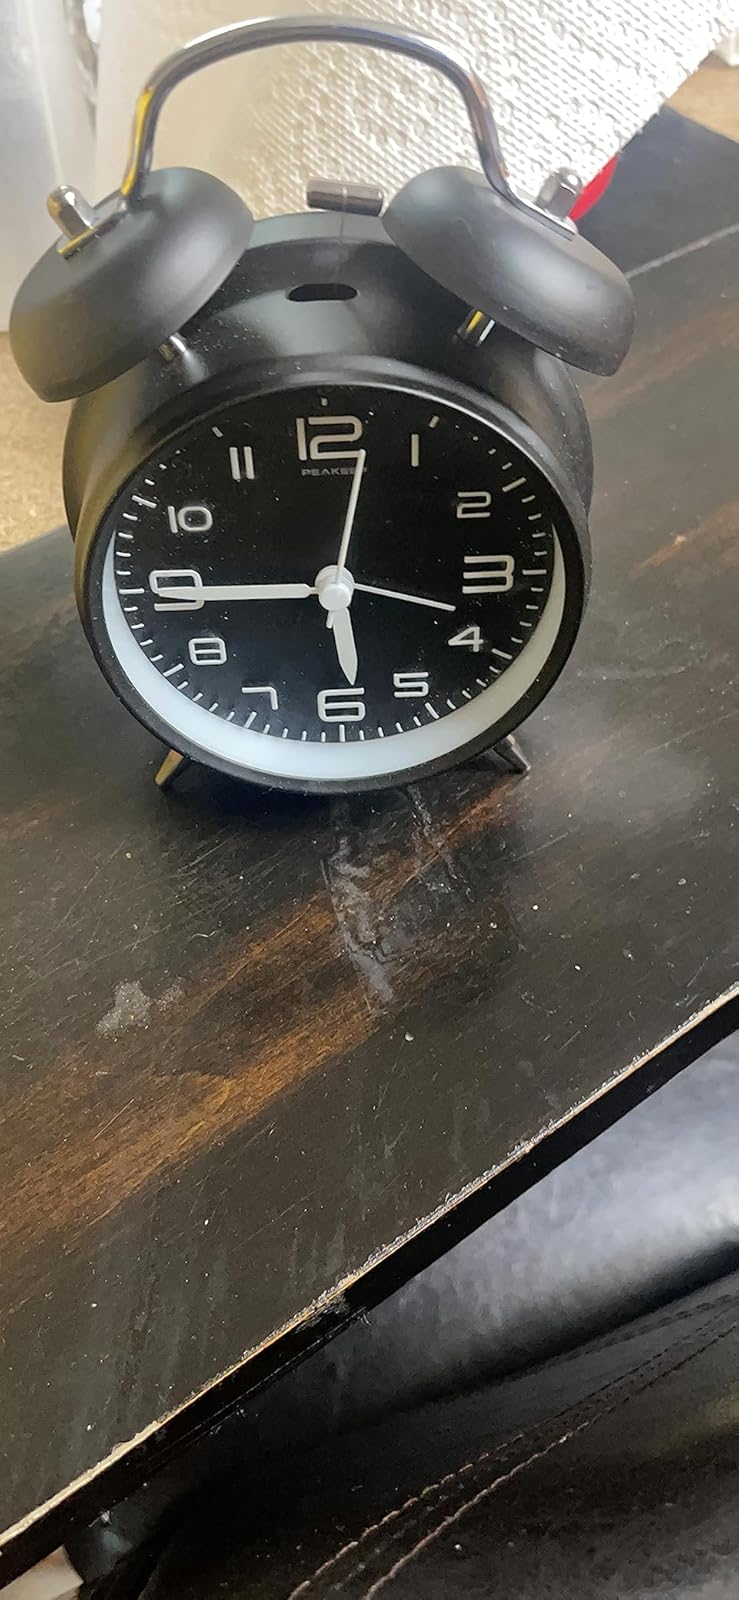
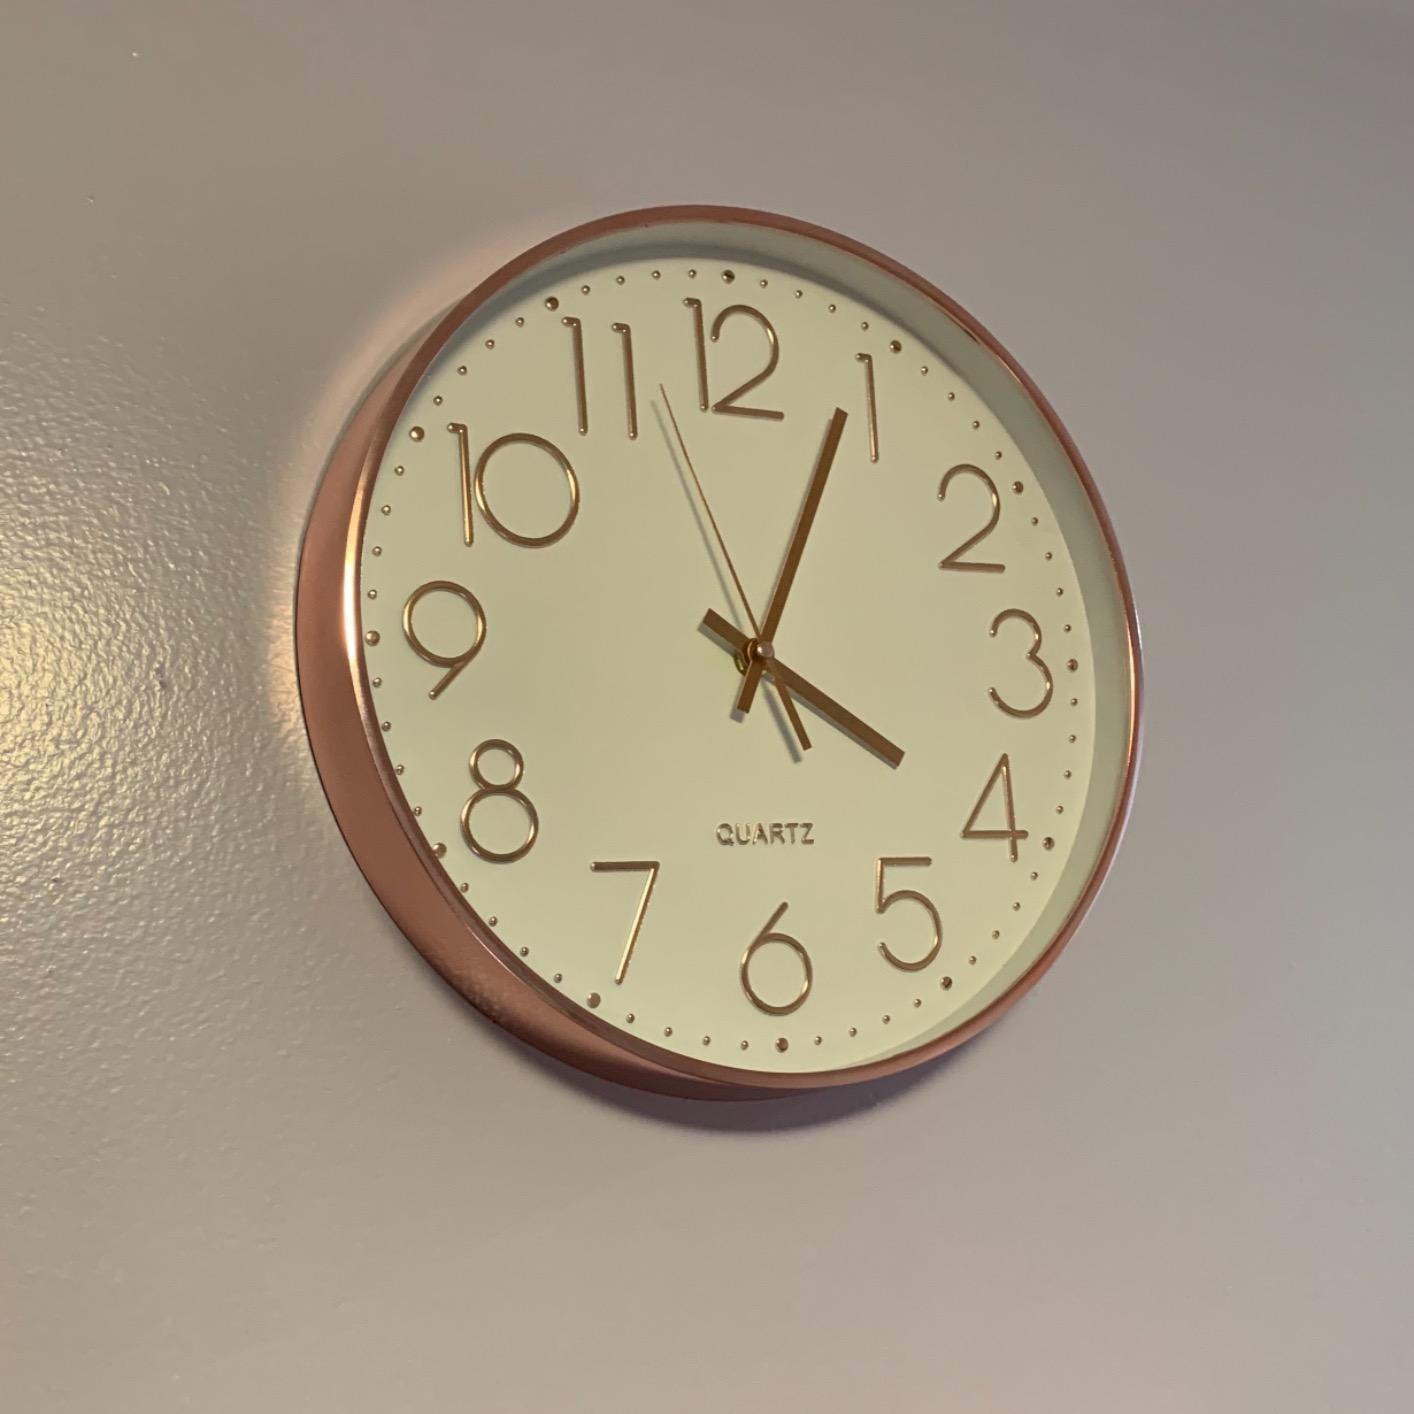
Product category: clock
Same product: no